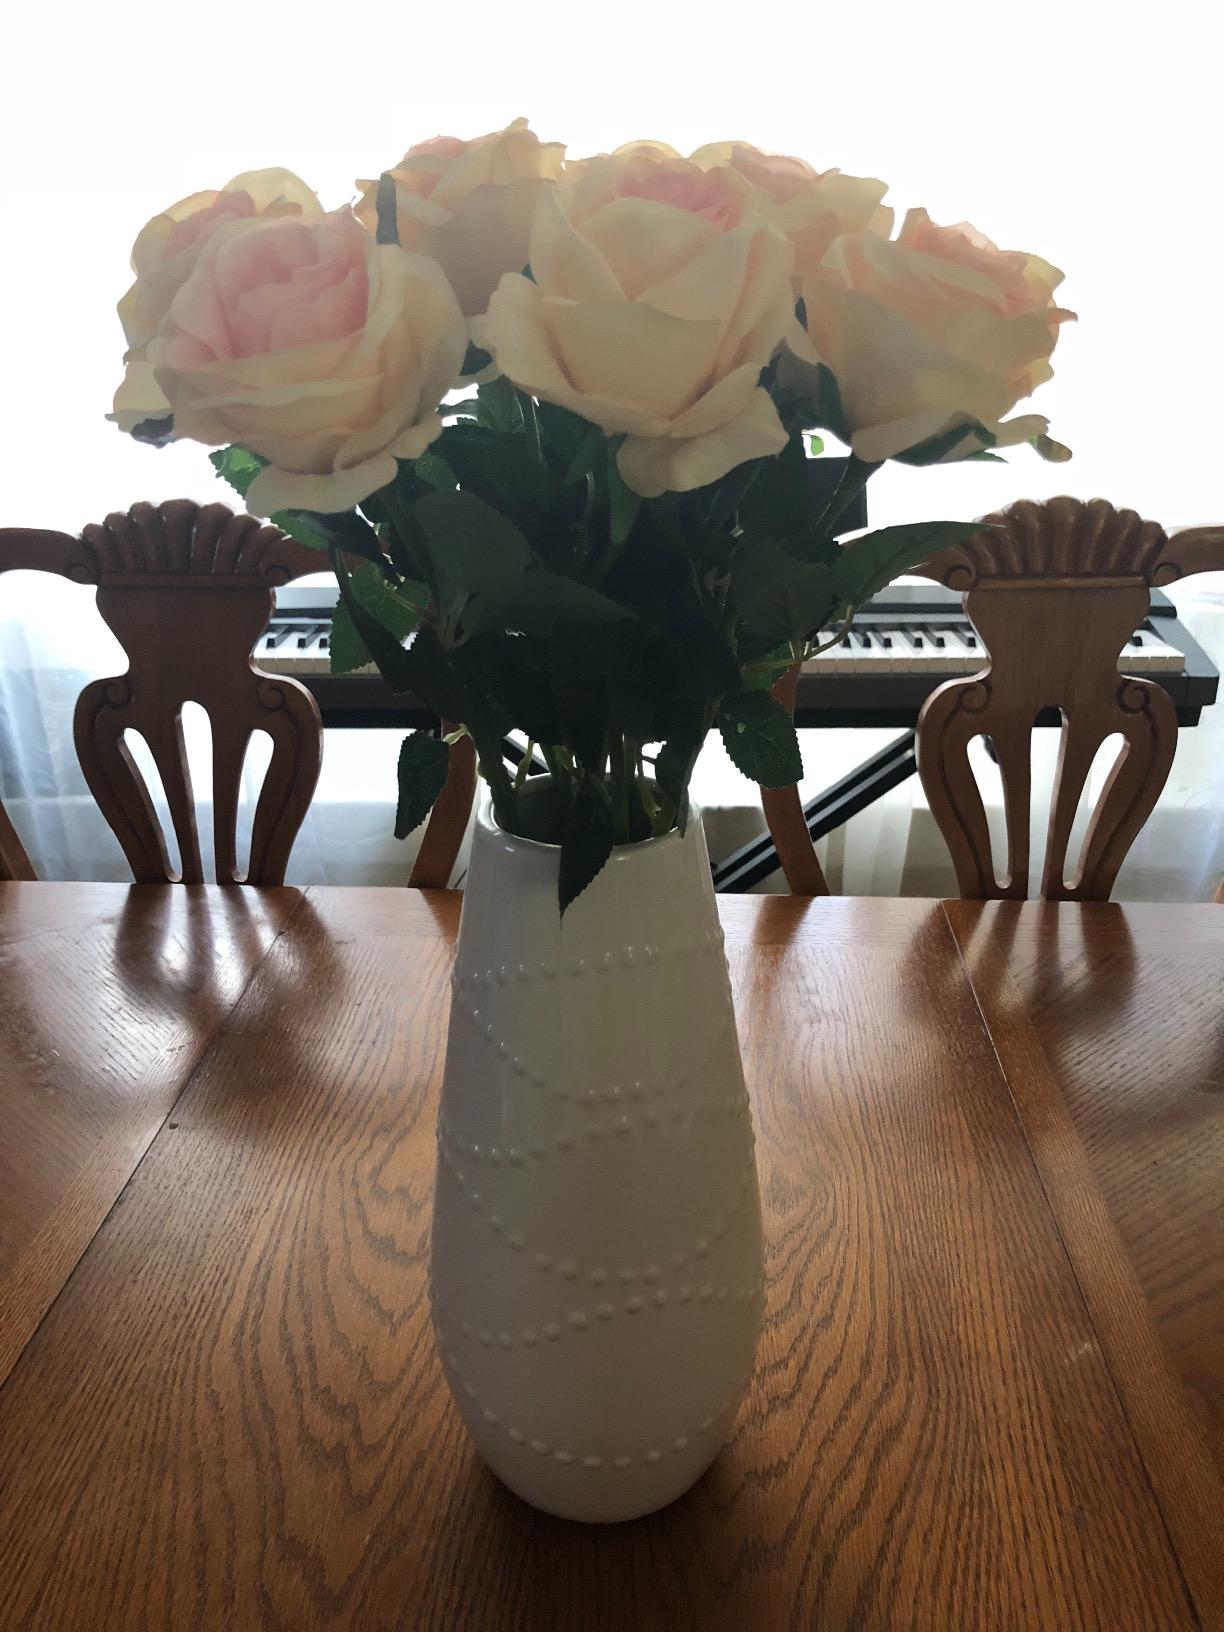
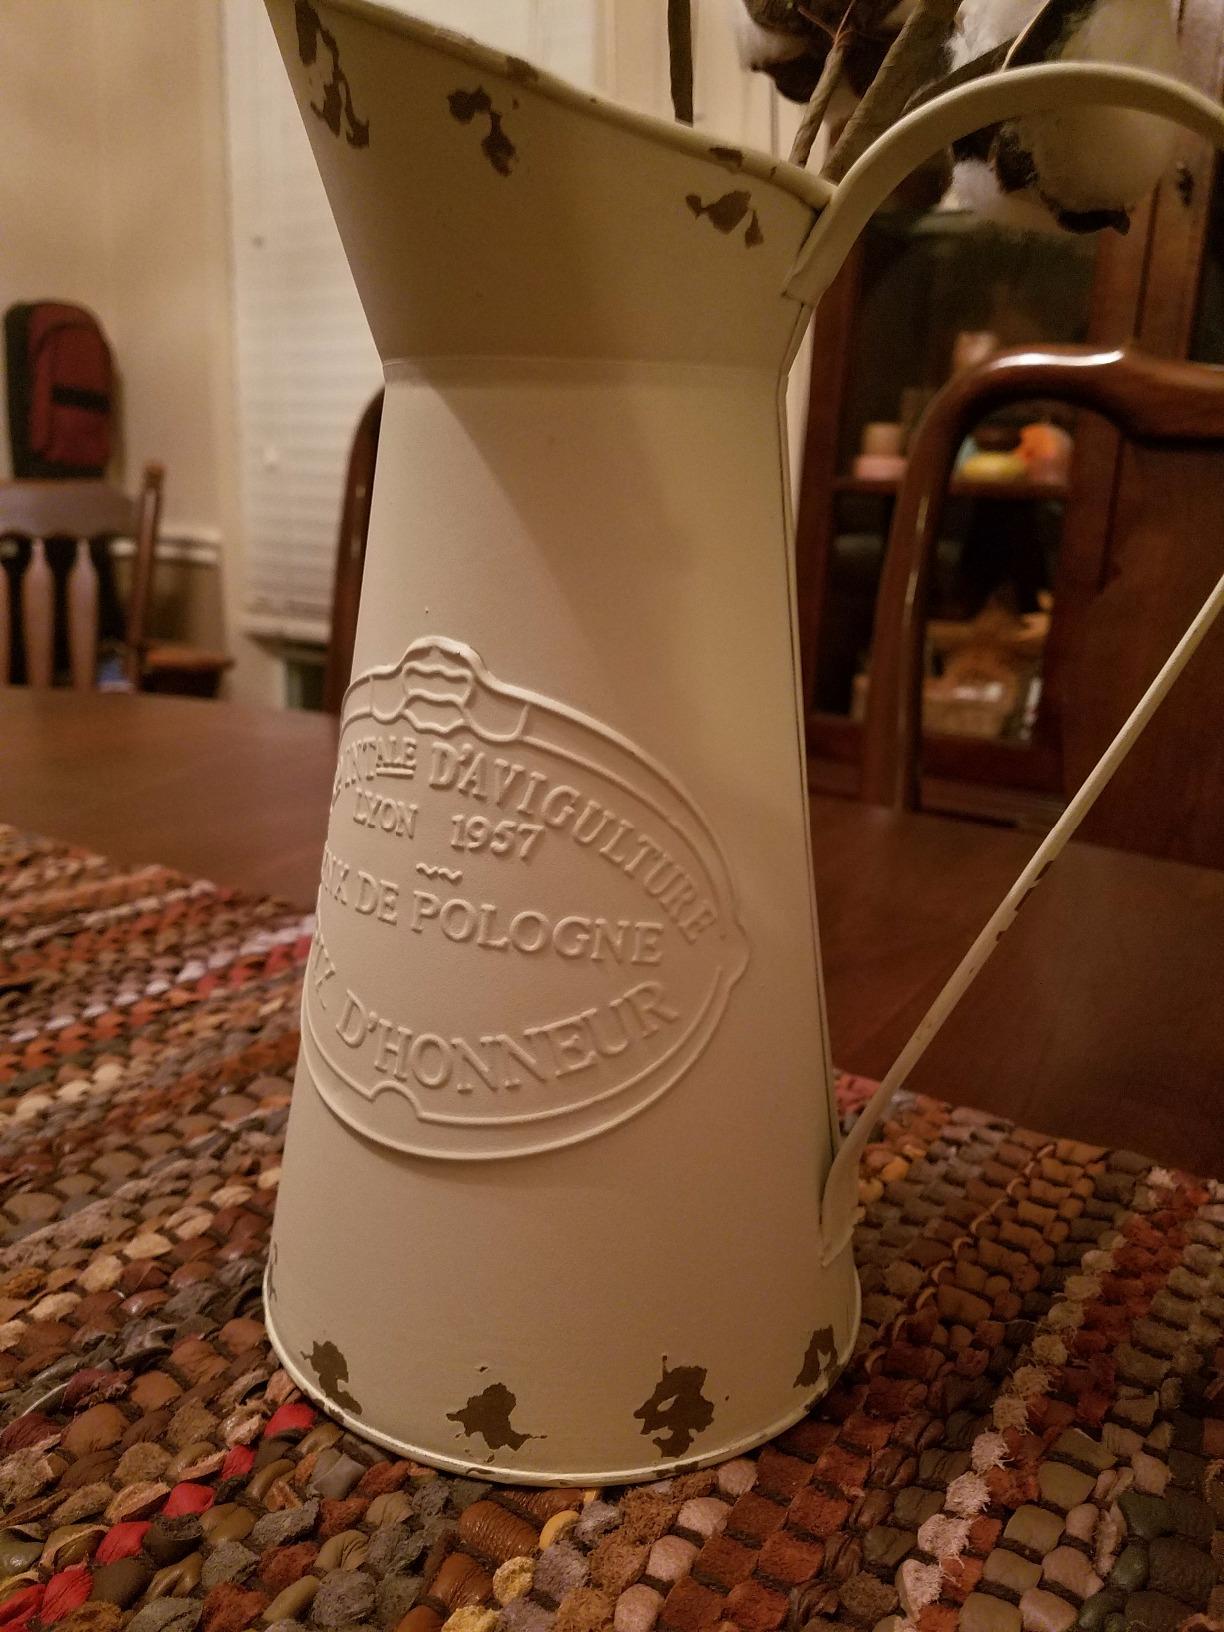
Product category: vase
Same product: no